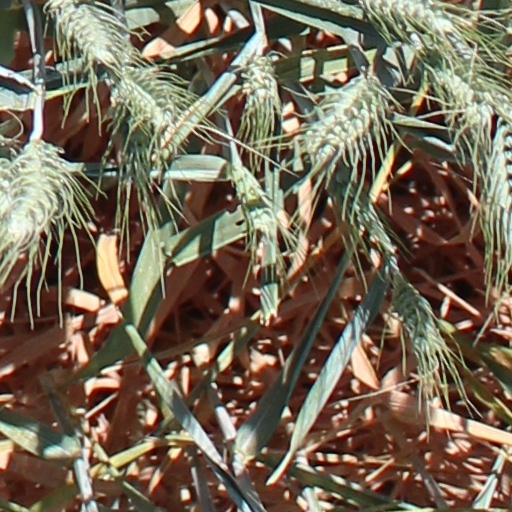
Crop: wheat